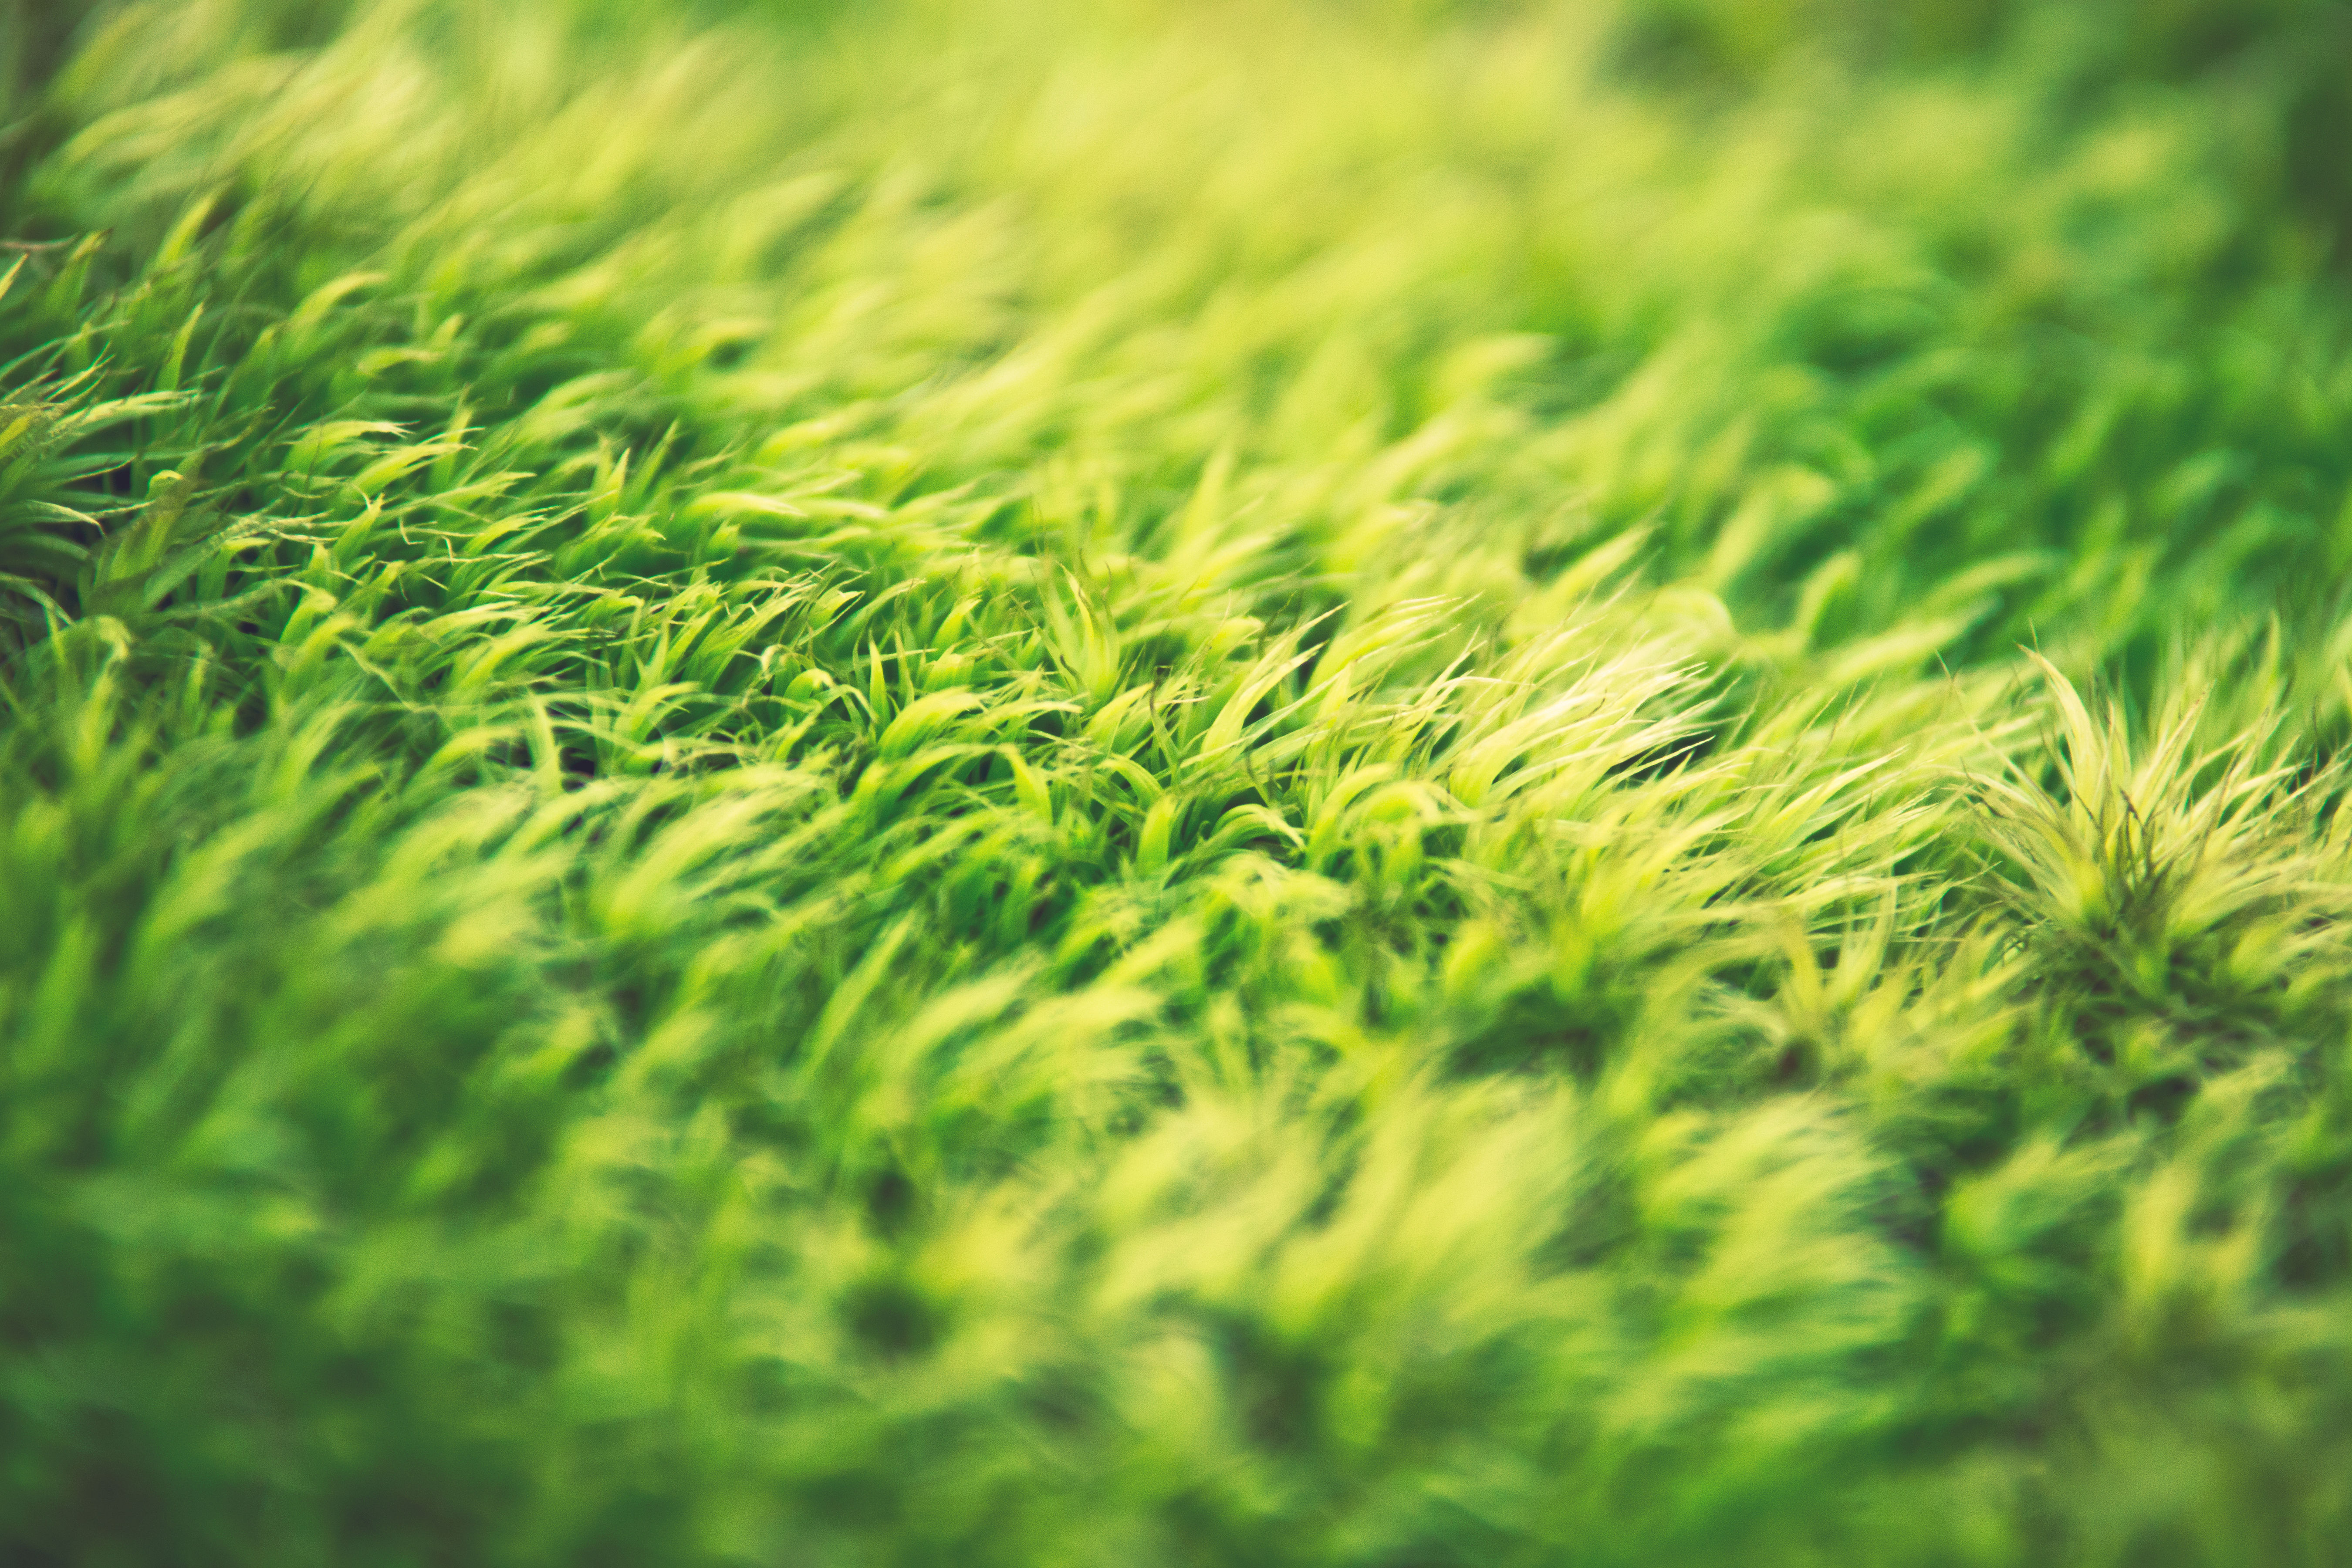
tree, grass, branch, plant, lawn, meadow, leaf, moss, green, close up, grassland, flooring, artificial turf, grass family, woody plant, land plant, depth of ffield